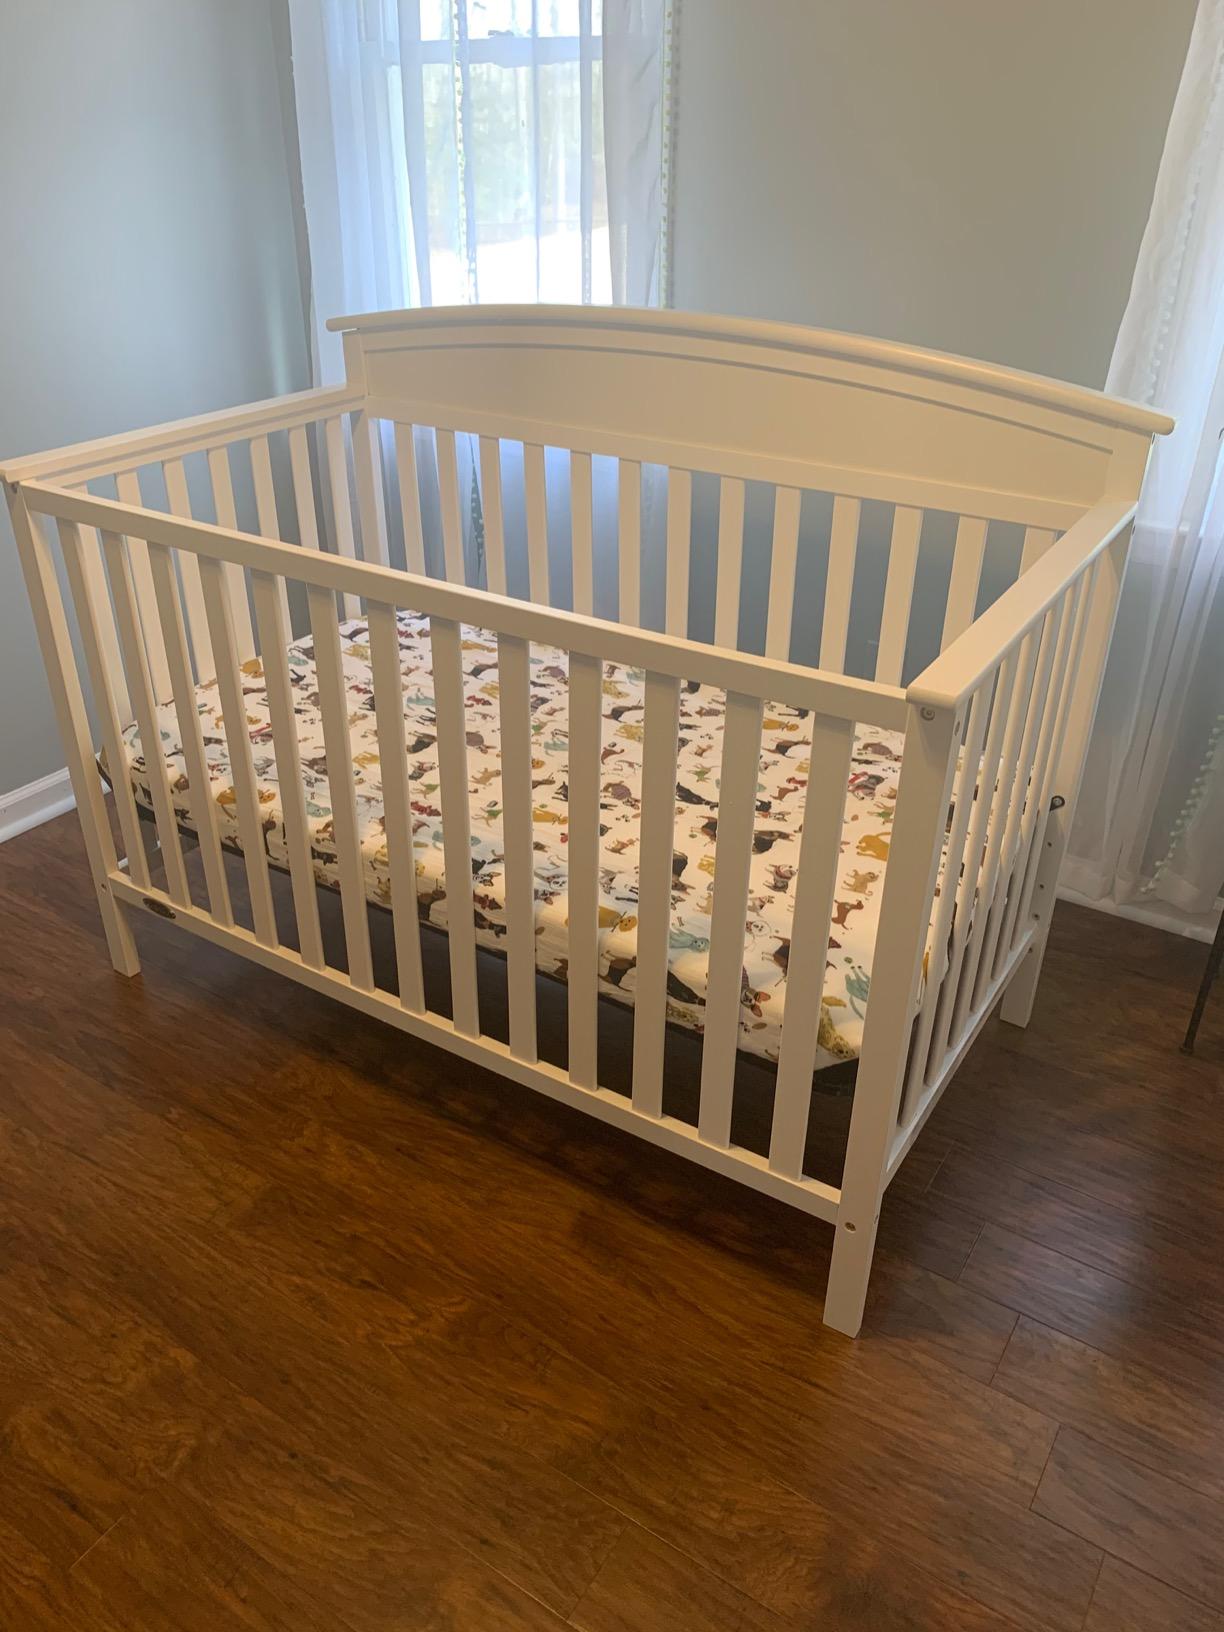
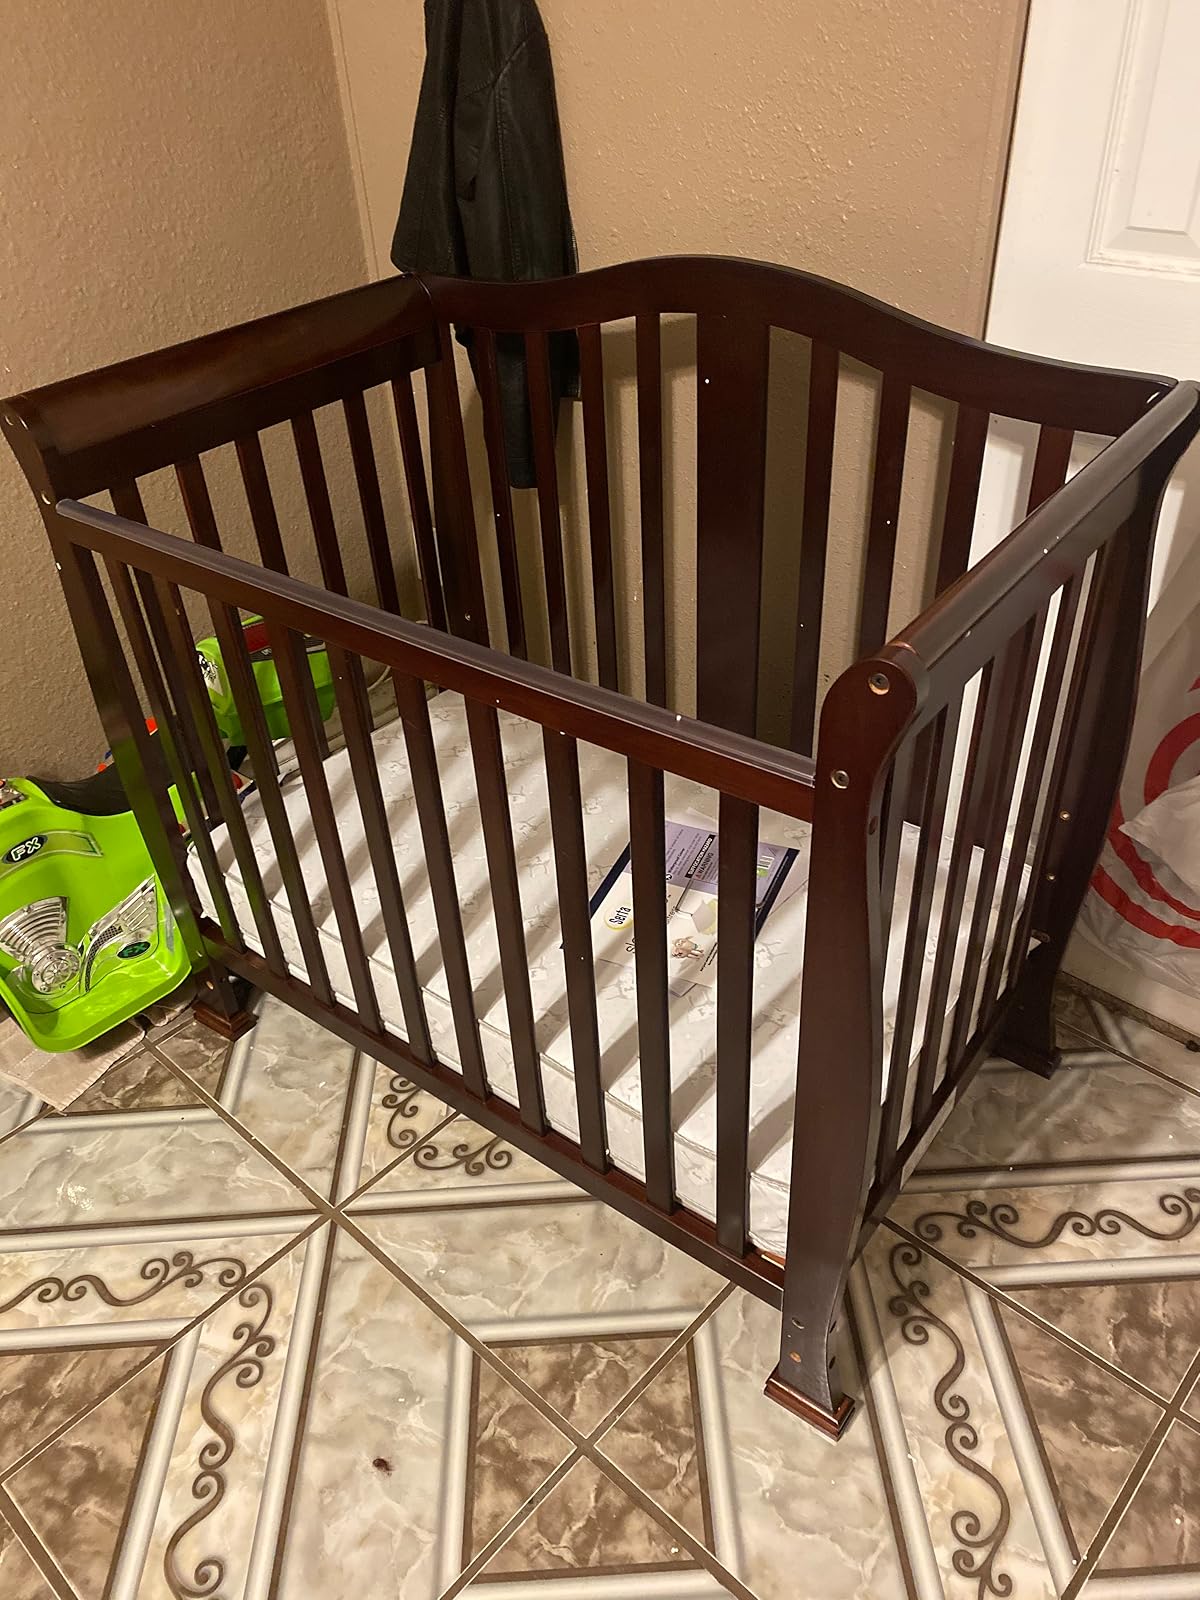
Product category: products_crib
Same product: no